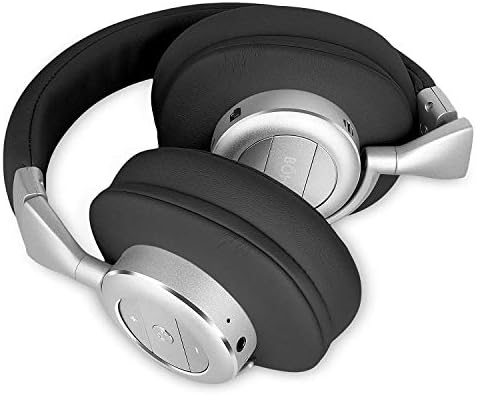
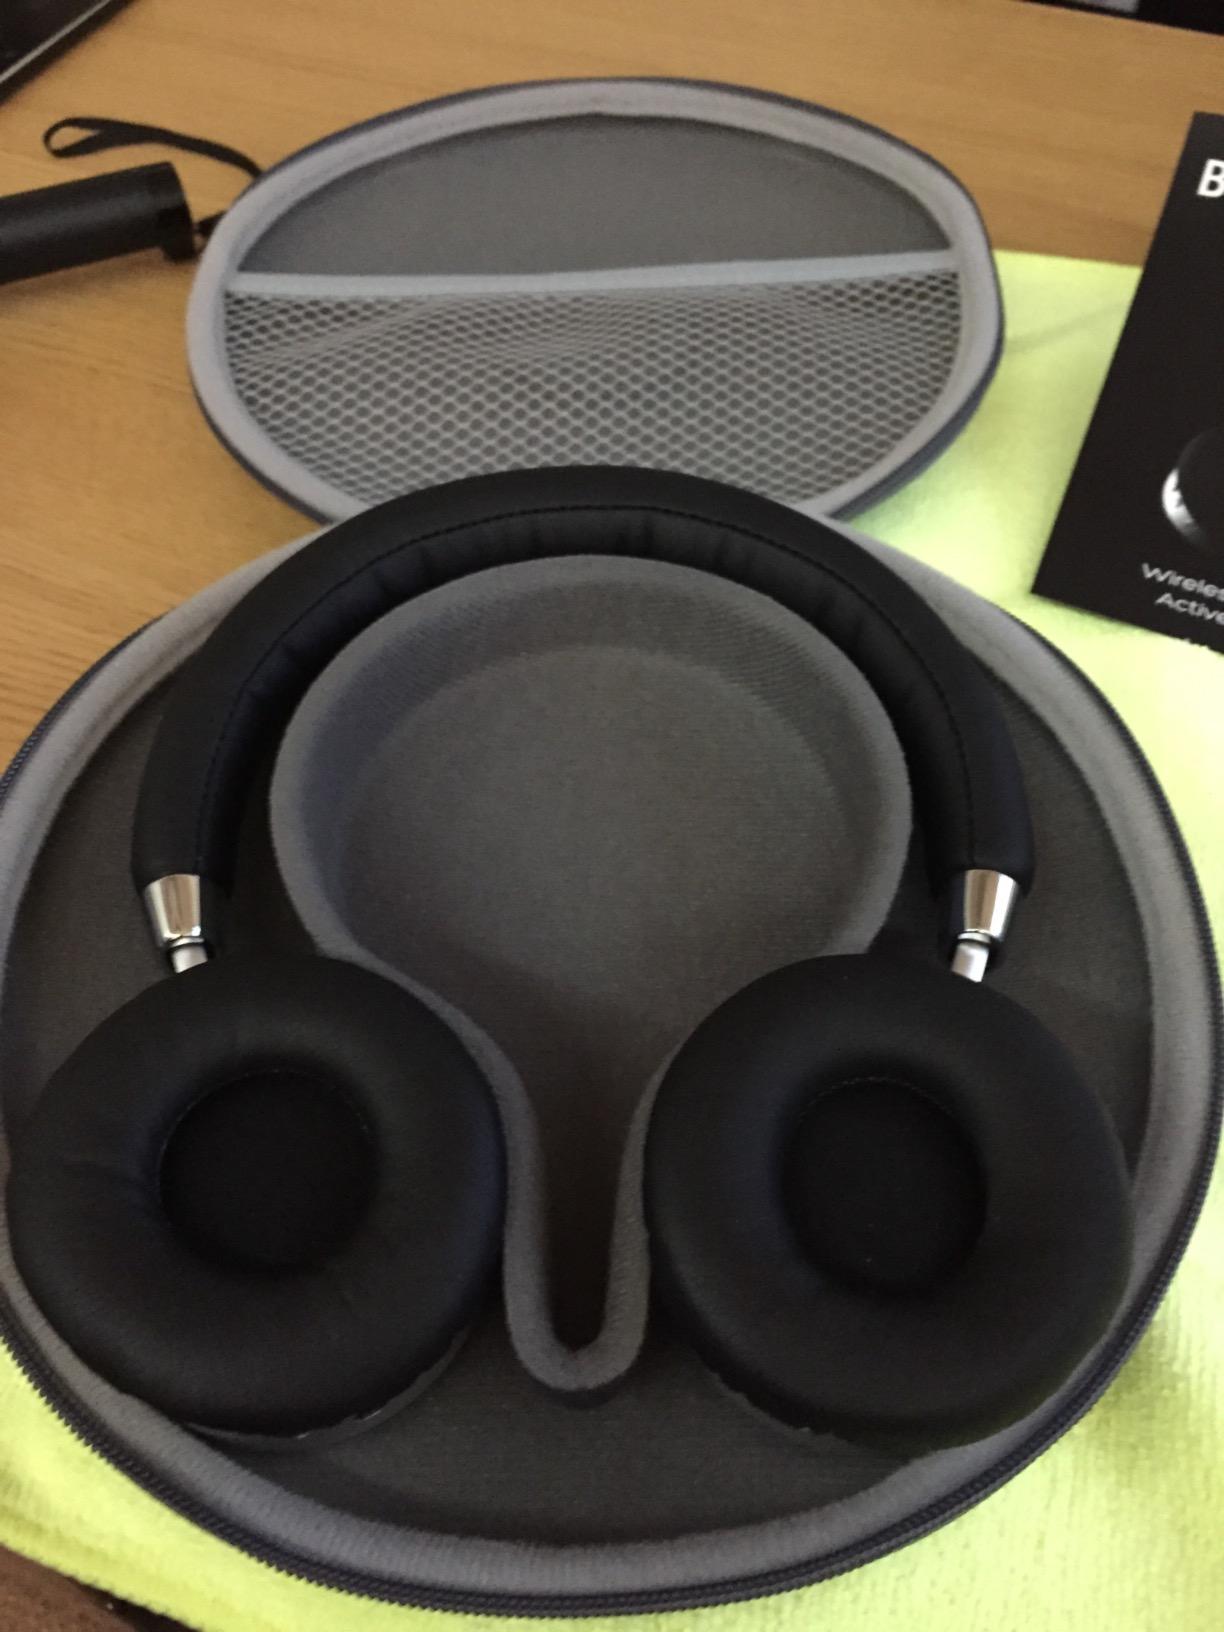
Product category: headphones
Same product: no